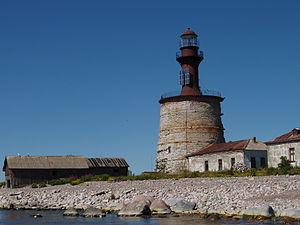
Le phare de Keri est un phare situé sur l'île de Keri faisant partie du village de Kelnase de la commune de Viimsi dans le Comté de Harju, en Estonie, sur le golfe de Finlande.
Keri est une île d'Estonie dans le golfe de Finlande.